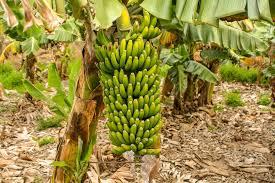
Matunda ya kijani kibichi yananing'ina vizuri kwenye gomba,huu rangi unaonyesha bado haujaiva huku uzito wake unaonyesha yale mazao ambayo yanangojewa.